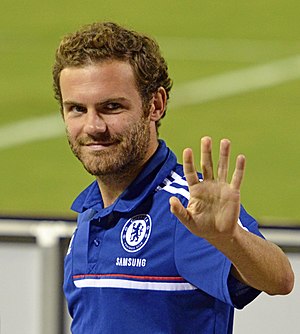
Juan Manuel Mata
Juan Manuel Mata García er en spansk fodboldspiller, der spiller på den offensive midtbane hos Premier League-klubben Manchester United.